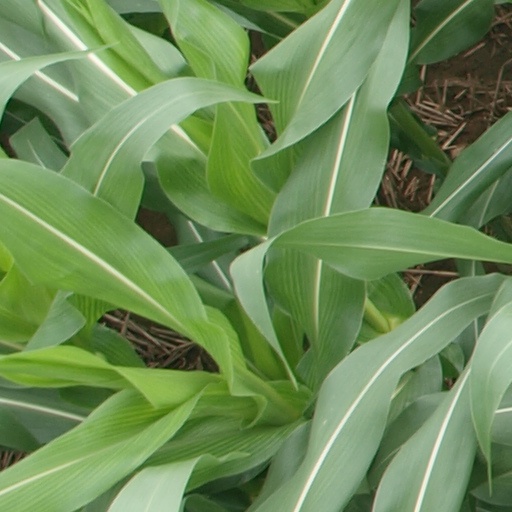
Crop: maize; corn